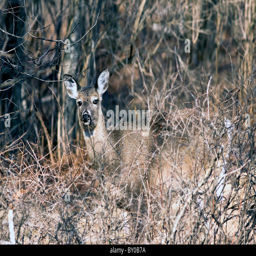
white - tailed deer blends in with the forest